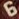
Number: 6